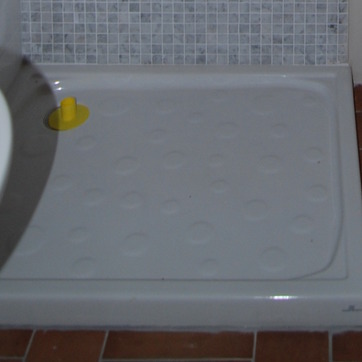
Material: ceramic